241st Air Traffic Control Squadron

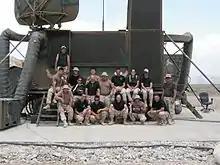
MPN14K in Bagram Afghanistan

In March 2003, three controllers were deployed to Kirkuk AB, Iraq. MSgt Letitia Whitaker received the Bronze Star for her work there, establishing the first air-control service in northern Iraq and supporting over 4,800 combat sorties, including covert operations, medical evacuations and humanitarian airlifts. She was the first woman in the Missouri Air National Guard to receive this decoration.